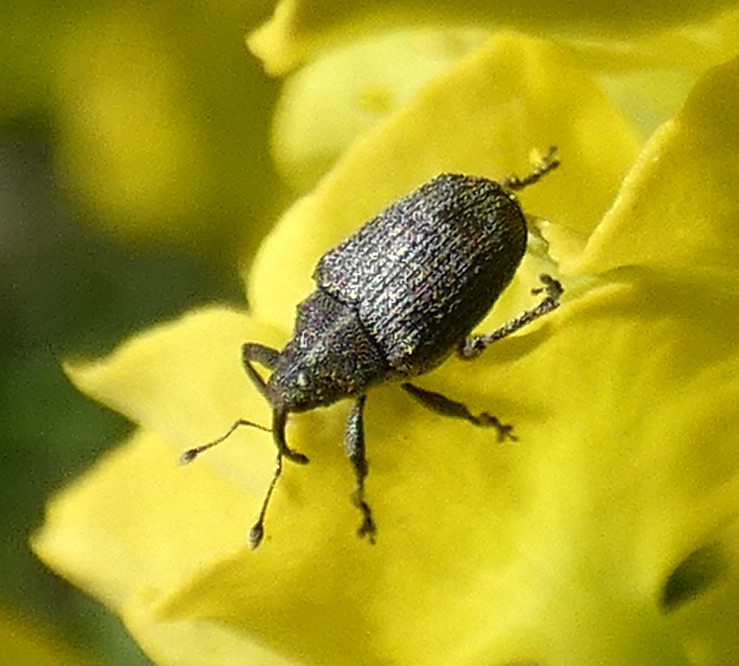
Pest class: Cabbage_seedpod_weevil